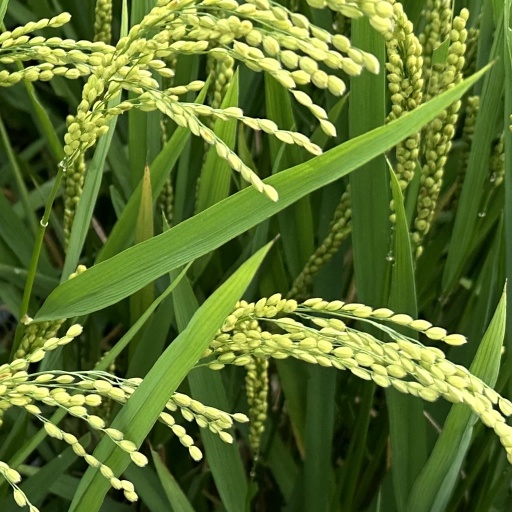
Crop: rice